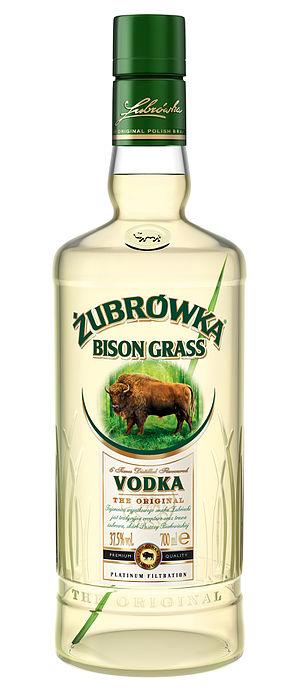
La vodka, est une boisson alcoolisée incolore titrant environ 40 degrés. L'origine de cette eau-de-vie se situerait en Pologne, selon les sources.